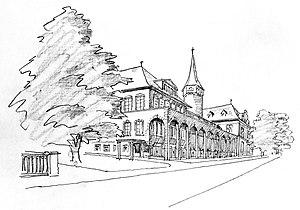
Croquis de l’extension du musée côté Sihl prévue par Hermann Herter, 1941
Le Musée national suisse est un musée situé à Zurich, à côté de la gare centrale. Il fait partie des « Musées nationaux suisses ». Cette institution a accueilli au fil des dernières décennies des annexes dans différentes régions de la Suisse. Le Landesmuseum est le siège central d'un organisme qui s'est par ailleurs doté d'un Centre des collections, doté de services hautement spécialisés en conservation-restauration.